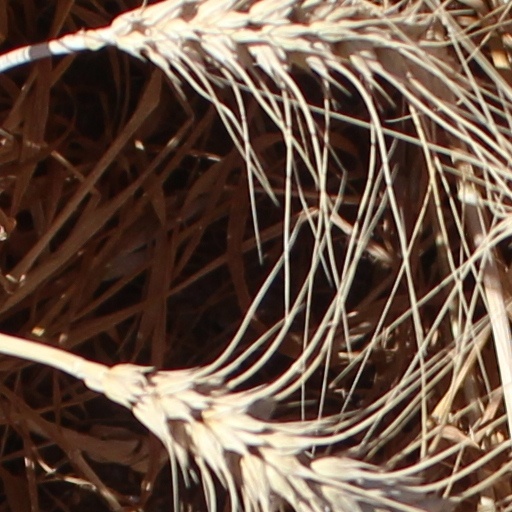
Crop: wheat